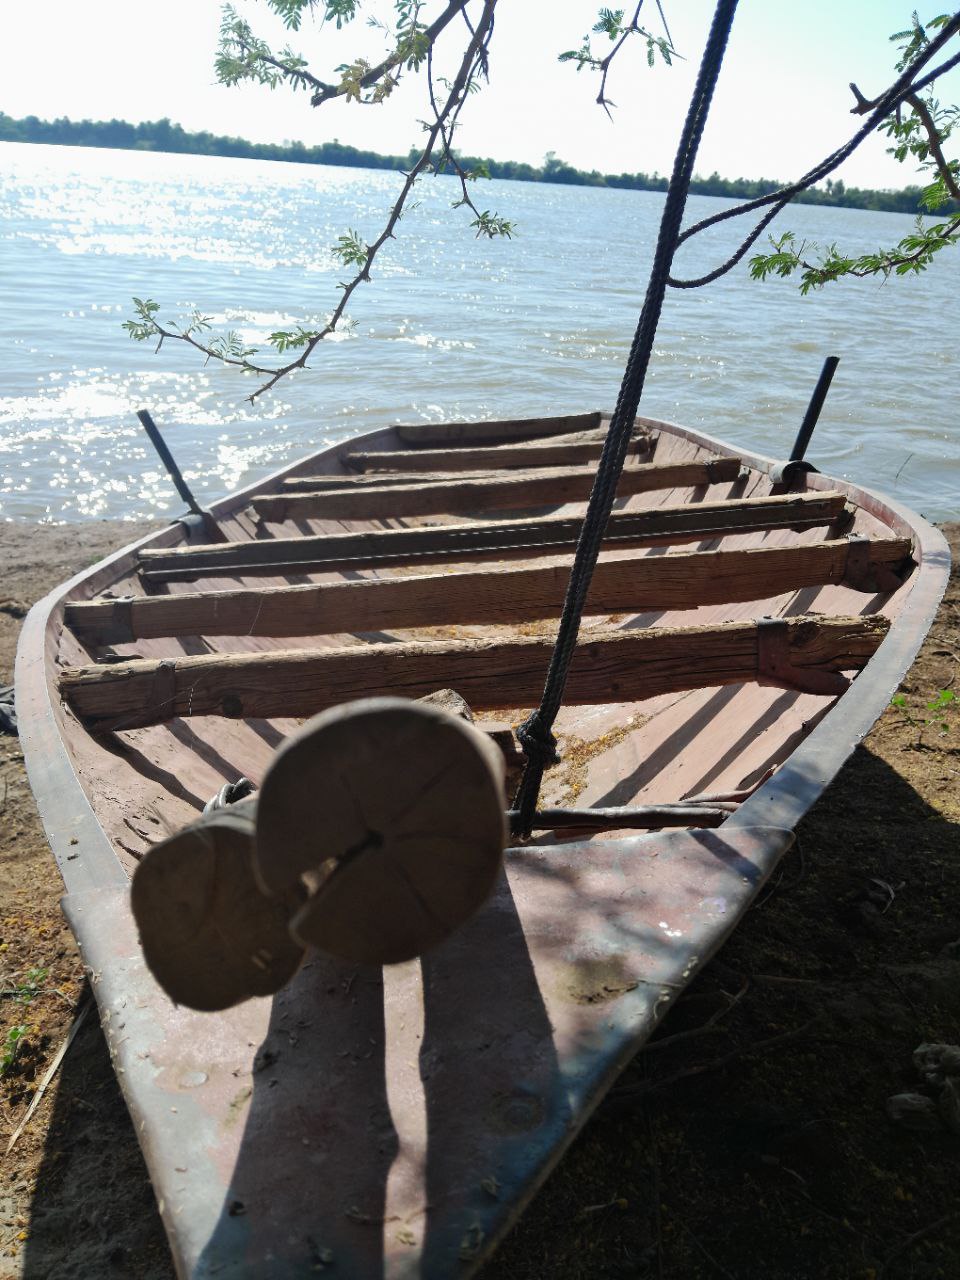
الوصف بالفصحى: أحد القوارب الصغيرة أمام النيل
الوصف بالعامية السودانية: مركب صغير قدام النيل
التصنيف: Rural & Daily Life